History of Cincinnati

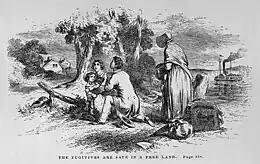
Hammatt Billings, "The Fugitives are Safe in a Free Land" for Harriet Beecher Stowe's "Uncle Tom's Cabin" (1852). It shows characters of George Harris, Eliza, Harry, and Mrs. Smyth.

Abolitionist author Harriet Beecher Stowe lived in Cincinnati for part of her life. She wrote "Uncle Tom's Cabin", first published on March 20, 1852. The book was the best-selling novel of the 19th century (and the second best-selling book of the century after the Bible) and is credited with helping to fuel the abolitionist cause in the United States prior to the American Civil War. In the first year after it was published, 300,000 copies of the book were sold. In his 1985 book "Uncle Tom's Cabin and American Culture", Thomas Gossett observed that "in 1872 a biographer of Horace Greeley would argue that the chief force in developing support for the Republican Party in the 1850s had been "Uncle Tom's Cabin"." The Harriet Beecher Stowe House in Cincinnati is located at 2950 Gilbert Avenue, and it is open to the public.